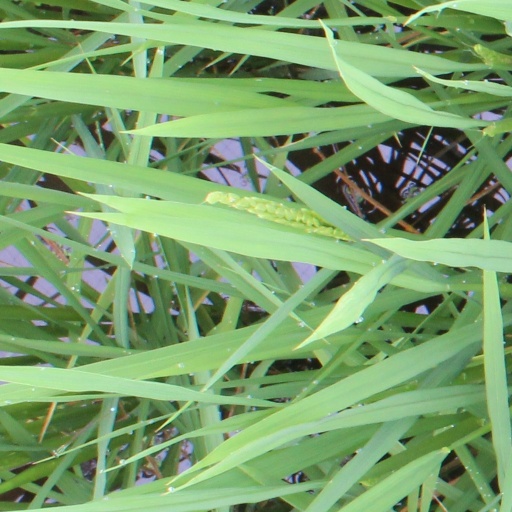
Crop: rice